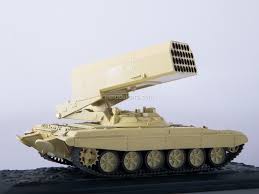
Label: Self Propelled Artillery